Unitarian League

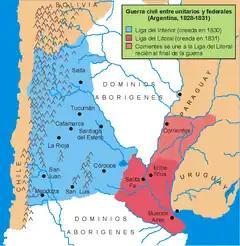
Map of the Unitarian ("blue") and Federal ("red") leagues

The Unitarian League also referred to as the League of the Interior was a league of provinces of Argentina led by José María Paz, established in 1830, aiming to unite the country under unitarian principles. It comprised the provinces of San Luis, La Rioja, Catamarca, Mendoza, San Juan, Tucumán, Córdoba, Salta and Santiago del Estero. It was opposed and ultimately defeated by the provinces of the Federal Pact.